Mystical Ninja Starring Goemon (Game Boy video game)

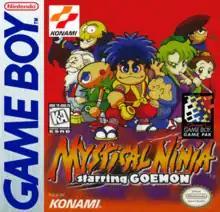
Box cover of "Mystical Ninja Starring Goemon"

is an action-adventure video game released by Konami for the Game Boy in 1998. It is the thirteenth mainline installment in the "Ganbare Goemon" series overall. Featuring gameplay similar to the Super Famicom title "", the game presents a story where Yae has been kidnapped by the Black Ship Gang. Its release immediately followed the Nintendo 64 game of the same name.